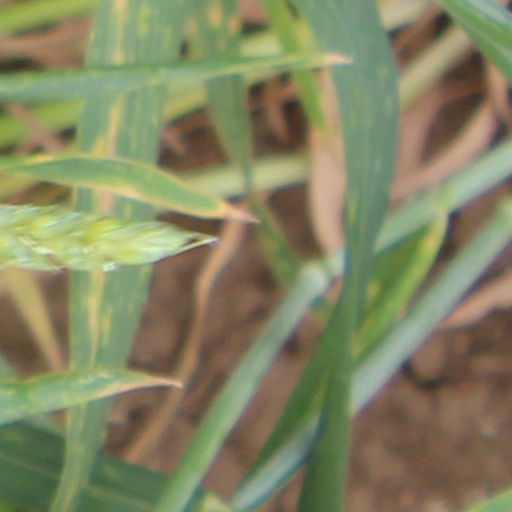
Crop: wheat